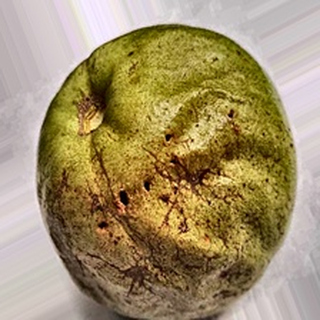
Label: guava_fruit_fly